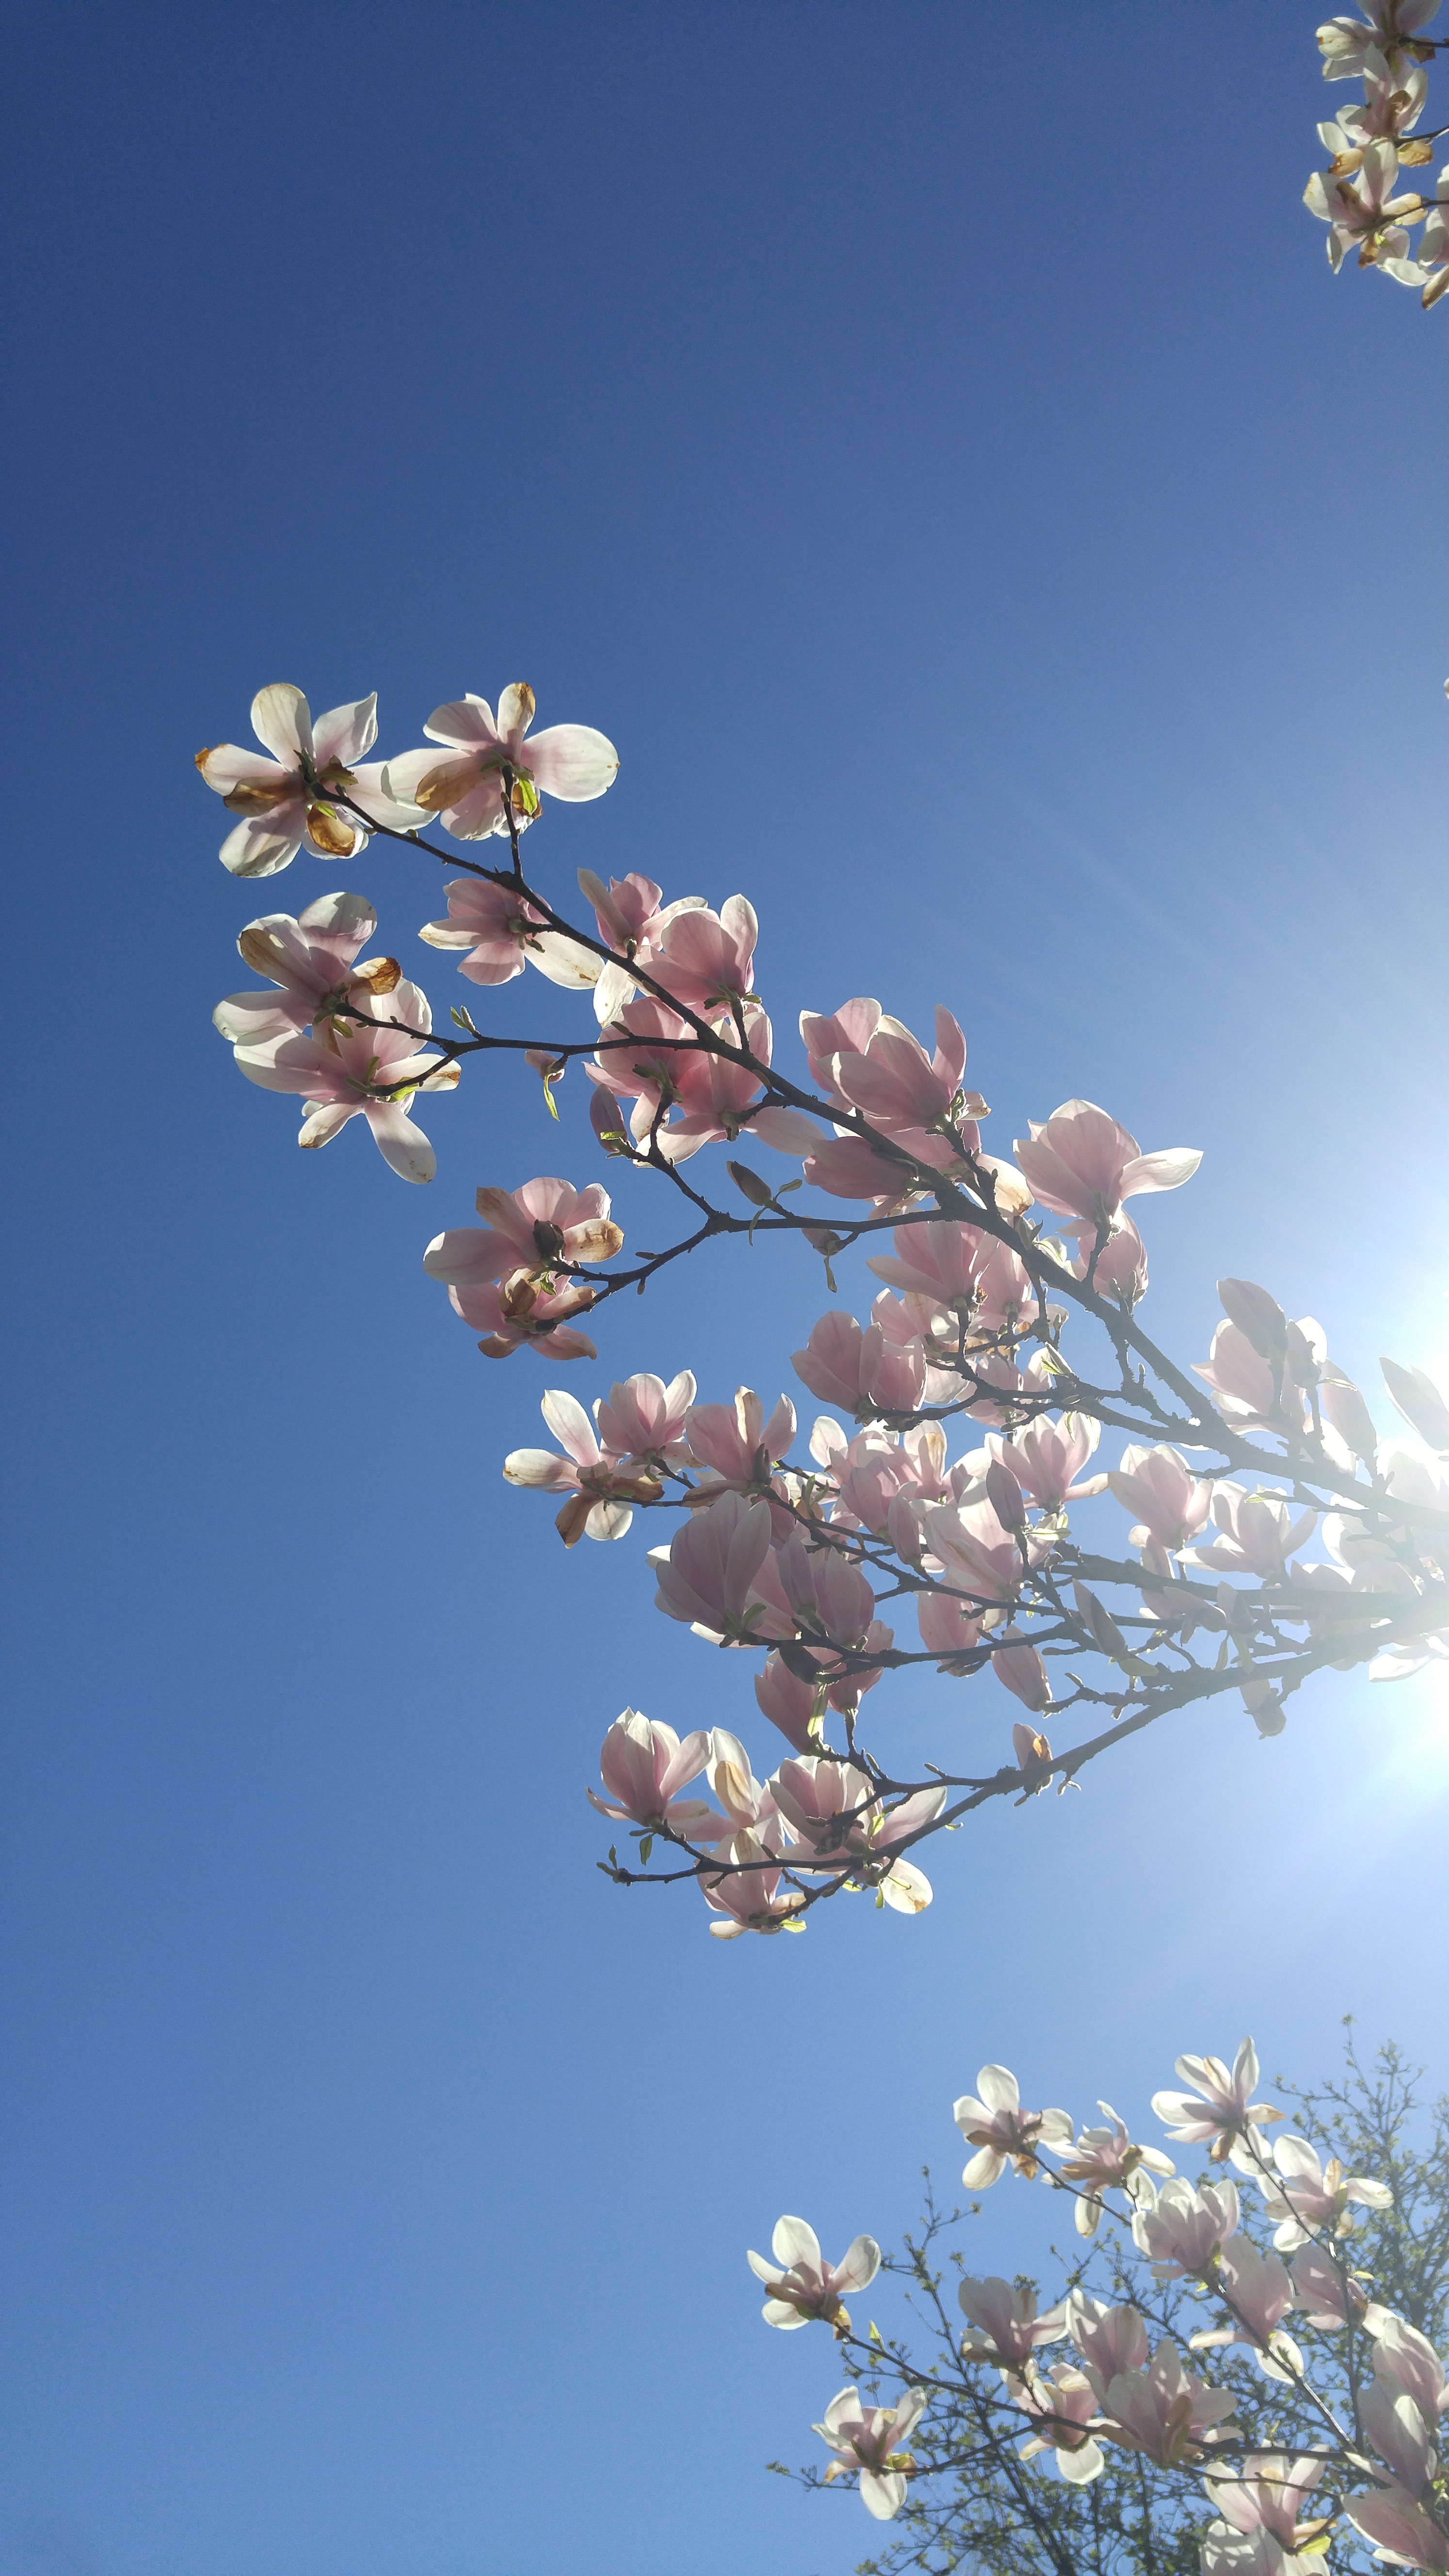
tree, nature, branch, blossom, plant, sky, sunlight, flower, petal, spring, produce, botany, flora, season, cherry blossom, macro photography